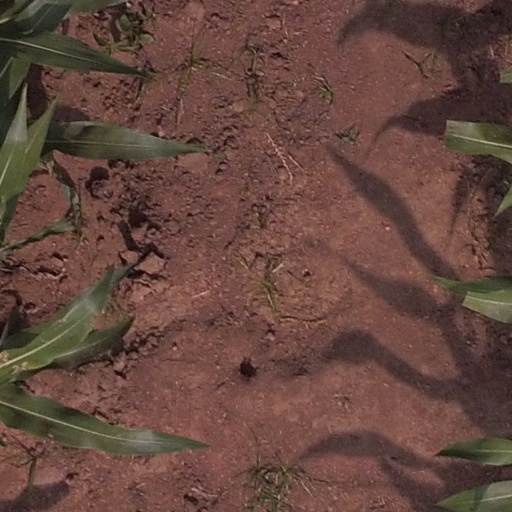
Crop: maize; corn